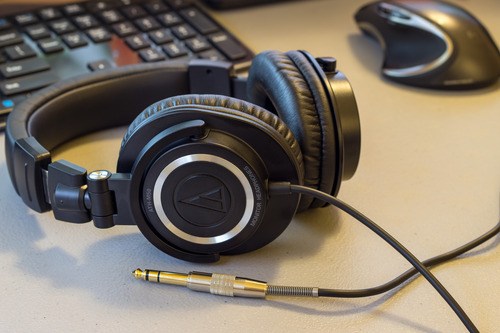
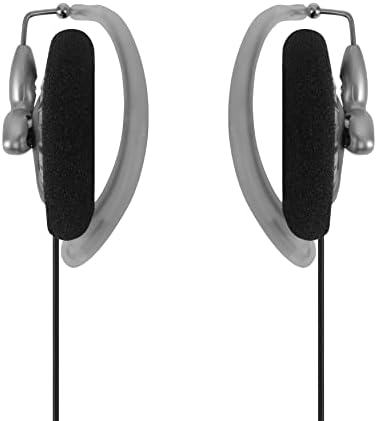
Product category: headphones
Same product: no